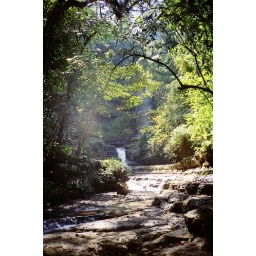
Approaching the falls and spotting large bright blue butterflies in the forest